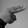
ASL letter: H